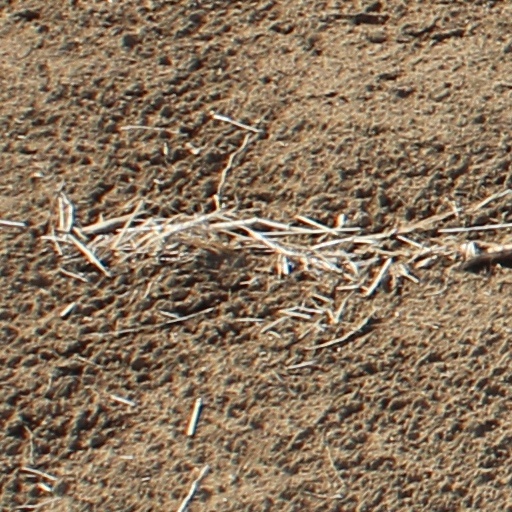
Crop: wheat